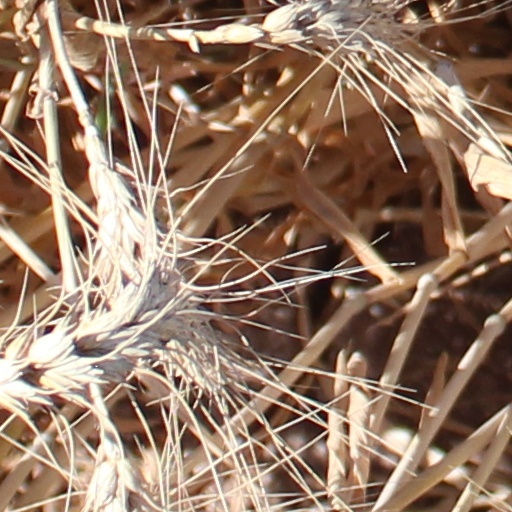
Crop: wheat